James Gibbs

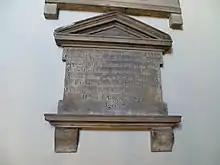
Gibb's memorial, St Marylebone Parish Church

In 1720 Gibbs was invited along with other architects to enter a competition to design a new church to replace the dilapidated church of St Martin-in-the-Fields. He won, and on 24 November 1720 he was appointed architect of the new church, which was to be his most famous building. Horace Walpole described Gibbs as being around 1720 as "the architect most in vogue". In 1720 Gibbs was approached by the Provost of King's College, Cambridge to complete the college. The scheme consisted of three buildings, all high, forming a courtyard to the south of the Chapel. In the end only the western block, the long Fellows' Building, was constructed from 1721 to 1724; the eastern Fellows' Building would have been identical, and the southern building would have had a great octastyle Corinthian portico, and been long, containing the great dining hall, Provost's Lodge and offices. On 11 December 1721 Edward Lany, one of the Syndics of University of Cambridge, thanked Edward Harley, Earl of Oxford for sending "Mr Gibbs's design for our building. I design to offer it to the Syndics as soon as they meet...I have not skill enough myself to judge of it". This referred to a design for a new central building for the University to house the library, Senate House, the Consistory and Register Offices. Gibbs produced a second larger design in 1722, consisting of a courtyard building with two projecting wings to the east, . Work started on the building in November 1722, but in the end only the Senate House, , the northern of the two east wings, was built. It was finished in 1730.